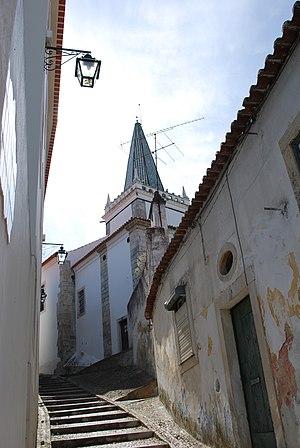
Cet article recense les monuments nationaux du district de Santarém, au Portugal.